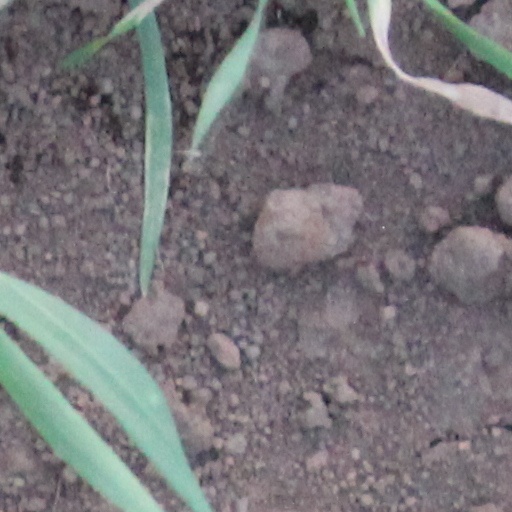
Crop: wheat